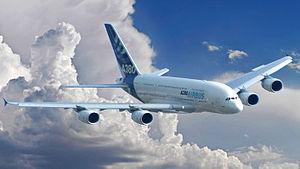
Le trucage photographique et le photomontage, sont des techniques qui consistent à altérer une image photographique dans le but de surprendre ou de tromper le lecteur.